Leixlip (civil parish)

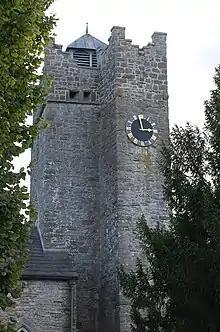
St. Mary's church in the Church of Ireland

Like all civil parishes, this civil parish is derived from, and co-extensive with a pre-existing ecclesiastical parish of the same name, as used in the Church of Ireland. In the Archdiocese of Dublin, the parish is today united with Lucan in the "Leixlip Union of Parishes". St. Mary's church is located off the Main Street. The building - a listed national monument - was constructed between 1780 and 1820.